Henry C. Mustin (1933–2016)

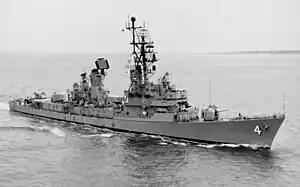
USS "Lawrence" (DDG-4)

The Korean War had been over for two years. The front-line mission of the Pacific Fleet was now patrolling the Taiwan Strait and protecting Nationalist China. Among Mustin's other duties was watch standing, which on the "Duncan" came with surprises that revealed the lax state of morale in some quarters of the navy of the mid-fifties. One night, a week into his first Pacific crossing, the ship was steaming in close formation, and Mustin was on the bridge during the mid-watch. The officer of the deck turned to him and said "Okay, kid, you've got it." With that, he eased himself into the captain's chair and went to sleep. Mustin was conning the ship. Shortly thereafter, he had to give his first rudder command. He turned to the helm and to his horror saw no helmsman and no helm. Several seconds later, the sailor bounded into the pilothouse with the wheel. Unbeknownst to Mustin, the bridge watch played a game in which the helmsman would unscrew the helm from its mounting and run from his station onto the starboard wing of the bridge, around the pilothouse past the signalman's station aft, and enter from the port wing back to his station. His object was to return in time to reattach the helm and answer orders before the officer of the deck tried to maneuver the ship.